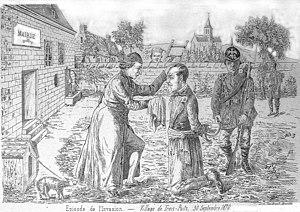
Vue de Trois-Puits, le maire, prisonnier d'un prussien, est soigné par le curé sous l'oeil d'un habitant.
Trois-Puits est une commune française, située dans le département de la Marne en région Grand Est.